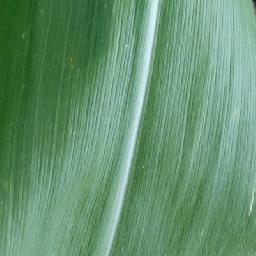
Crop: corn
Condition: (maize)_healthy